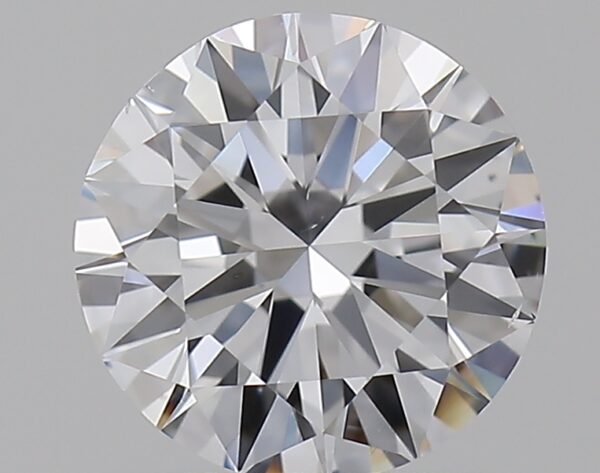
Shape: round
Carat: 0.7
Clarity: VS2
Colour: D
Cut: EX
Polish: EX
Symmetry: EX
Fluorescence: N
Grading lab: GIA
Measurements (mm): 5.7 x 5.73 x 3.45